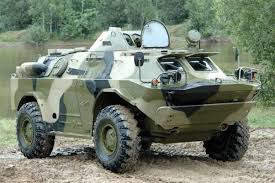
Label: BTR-60